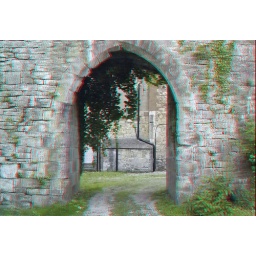
Ruthin Castle Hotel Ruthin in anaglyph 3d Stereo red blue glasses to view